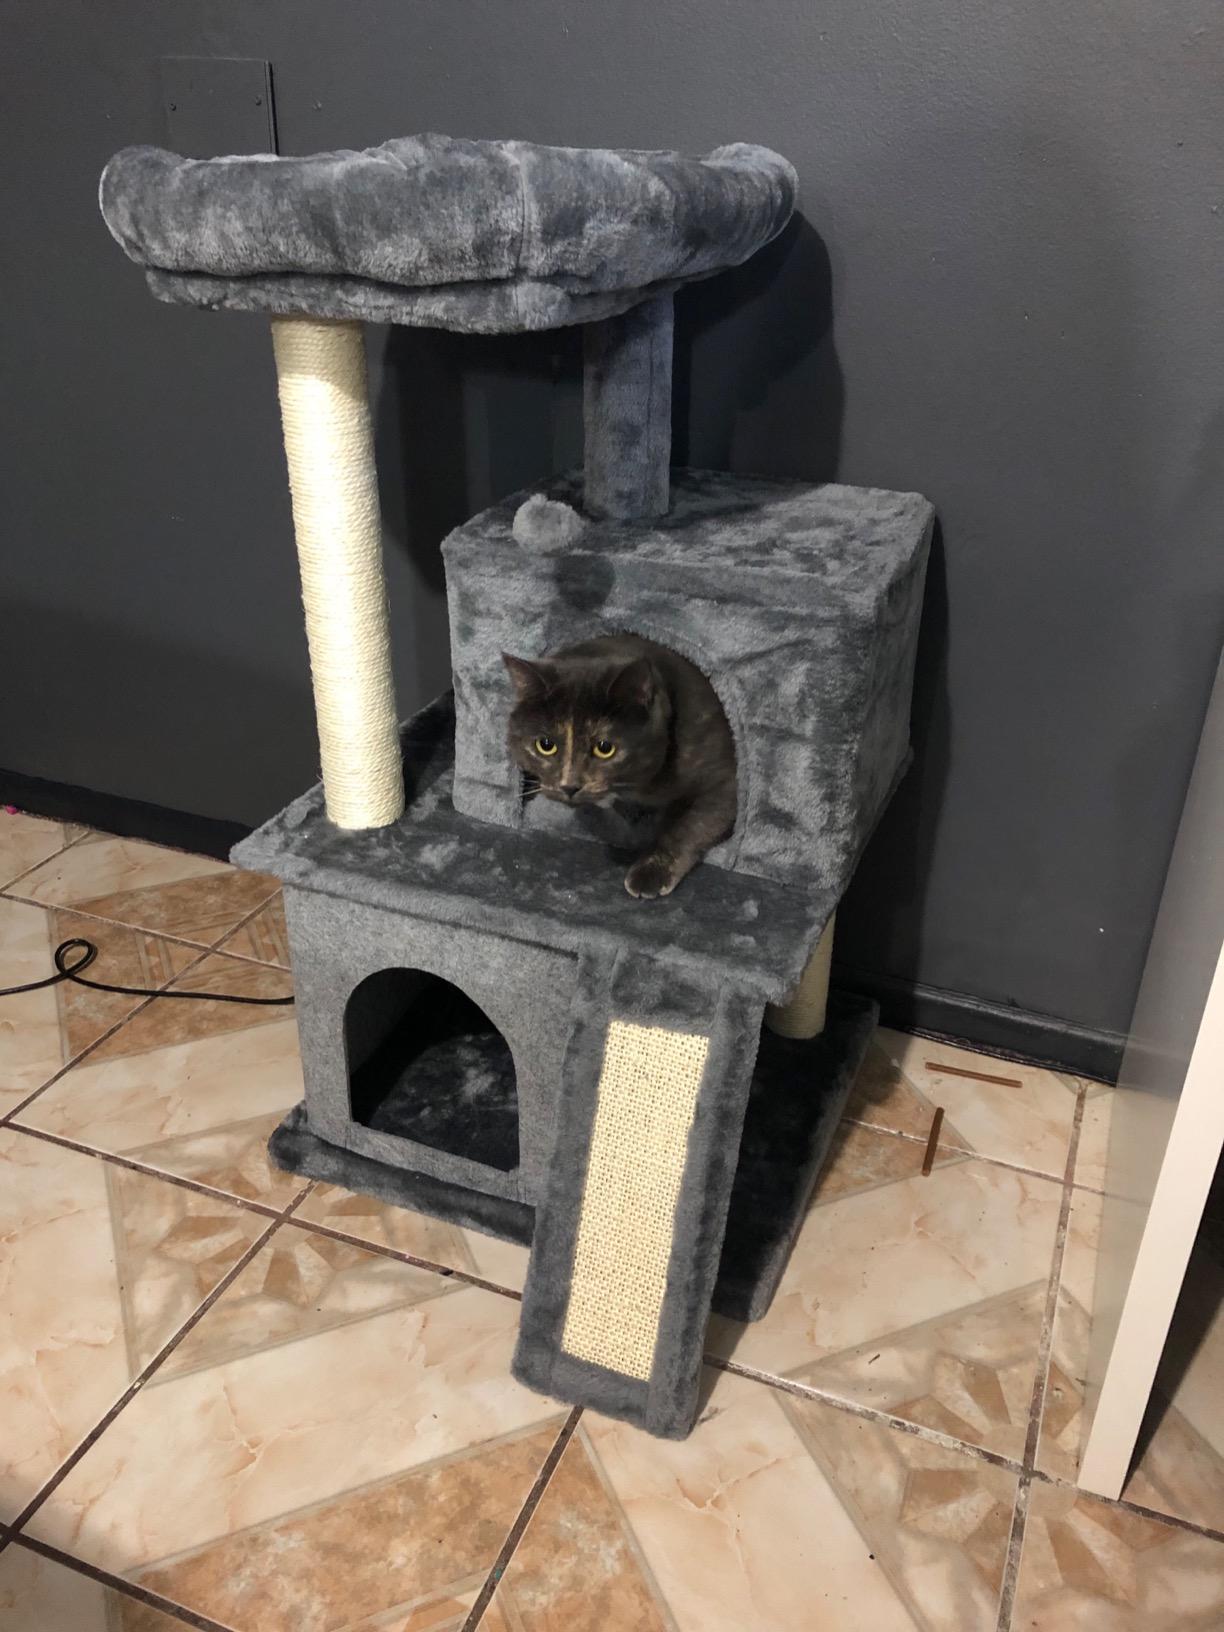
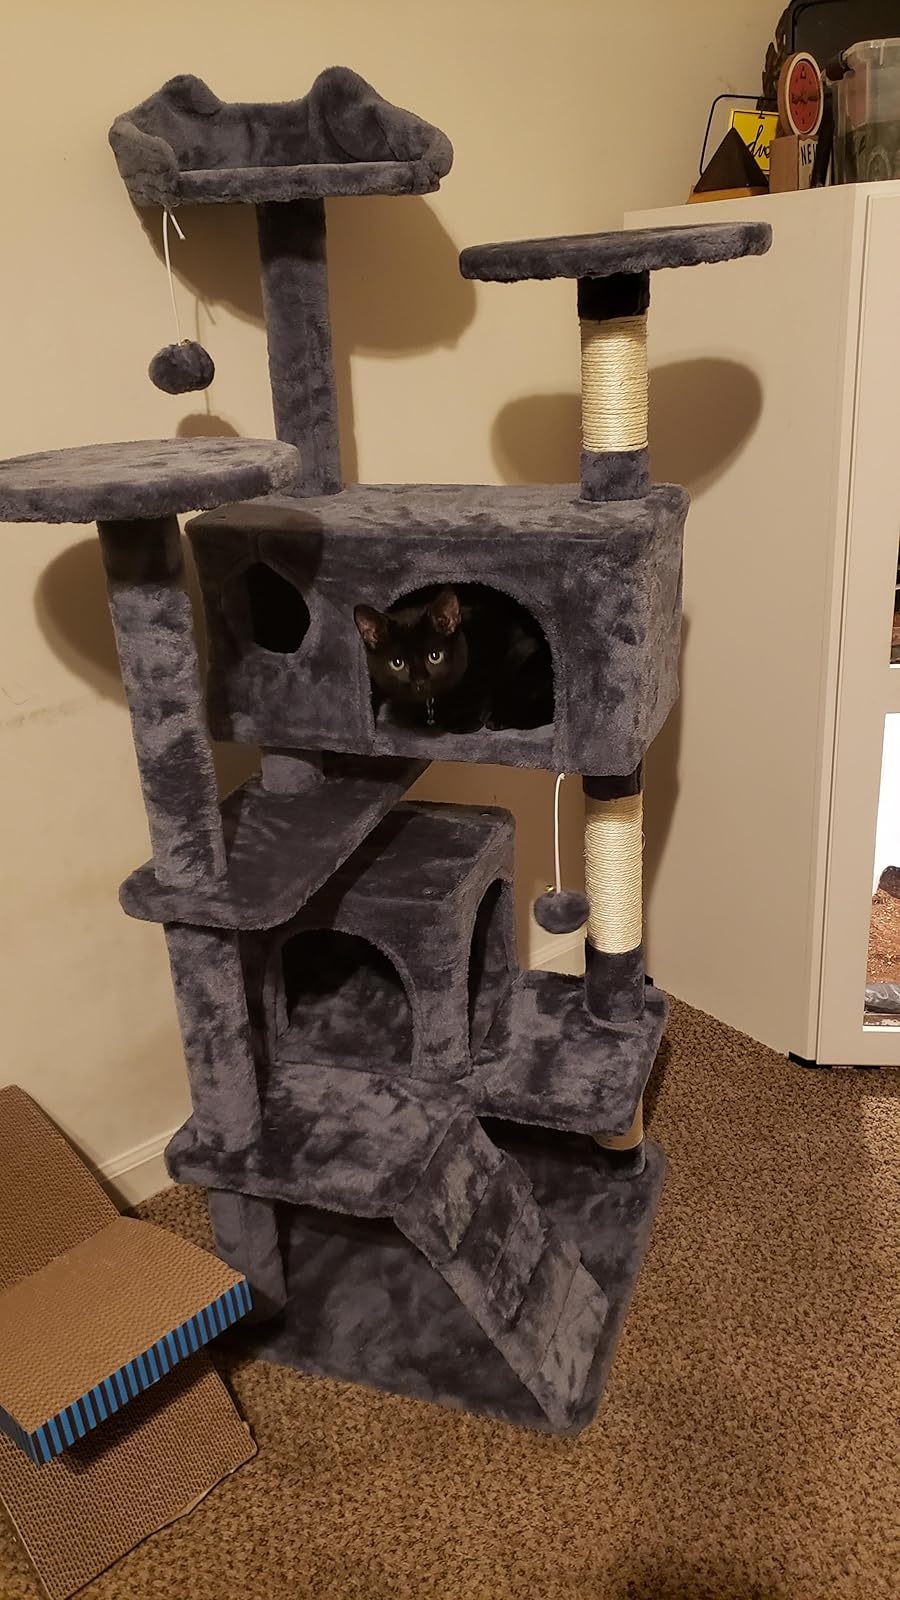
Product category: items_cat tree
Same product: no